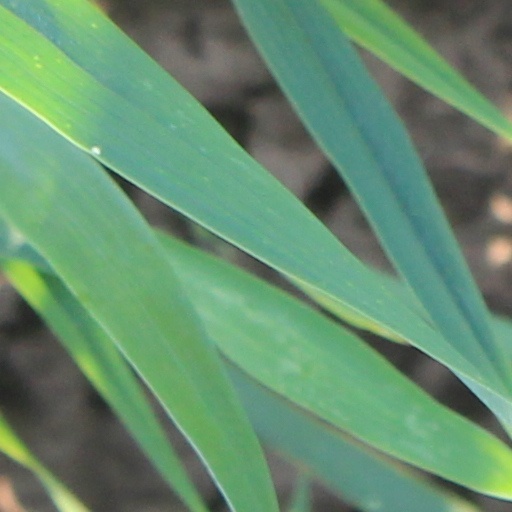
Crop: wheat